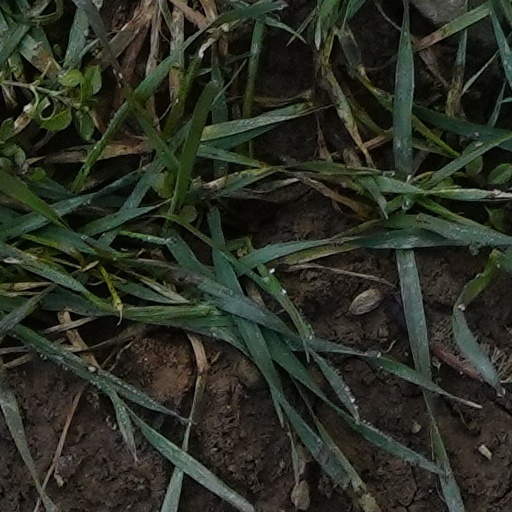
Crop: wheat